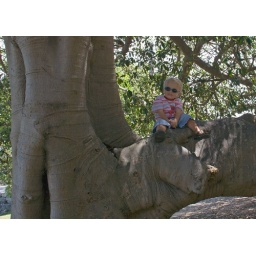
Mason is doing his monkey imitation in this old tree at Bradleys Head.